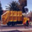
Label: truck